Tres Barrera

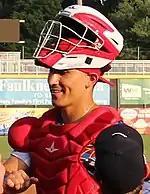
Barrera with the Harrisburg Senators in 2019

Barrera was drafted in the 6th round (184th overall) by the Washington Nationals in the 2016 MLB Draft. After signing with the Nationals he was assigned to the Auburn Doubledays of Low–A New York–Penn League, where he hit .244 with three home runs and 17 RBIs in 48 games. He batted .278 with eight home runs and 27 RBIs and 28 runs scored in 67 games the following season for Hagerstown Suns of the Single–A South Atlantic League, although his playing time was limited due to a broken finger on his throwing hand. He spent the 2018 season with the High–A Potomac Nationals, slashing .263/.334/.386 with six home runs, 36 runs scored and 24 driven in and was named a Carolina League All-Star. He was selected by the Nationals to play in the Arizona Fall League for Salt River Rafters after the end of the season. Barrera participated in 2019 spring training as a member of the Major League camp, but was assigned to the Double-A Harrisburg Senators for the season, hitting .249/.323/.381/.704 with 8 home runs and 46 RBI.